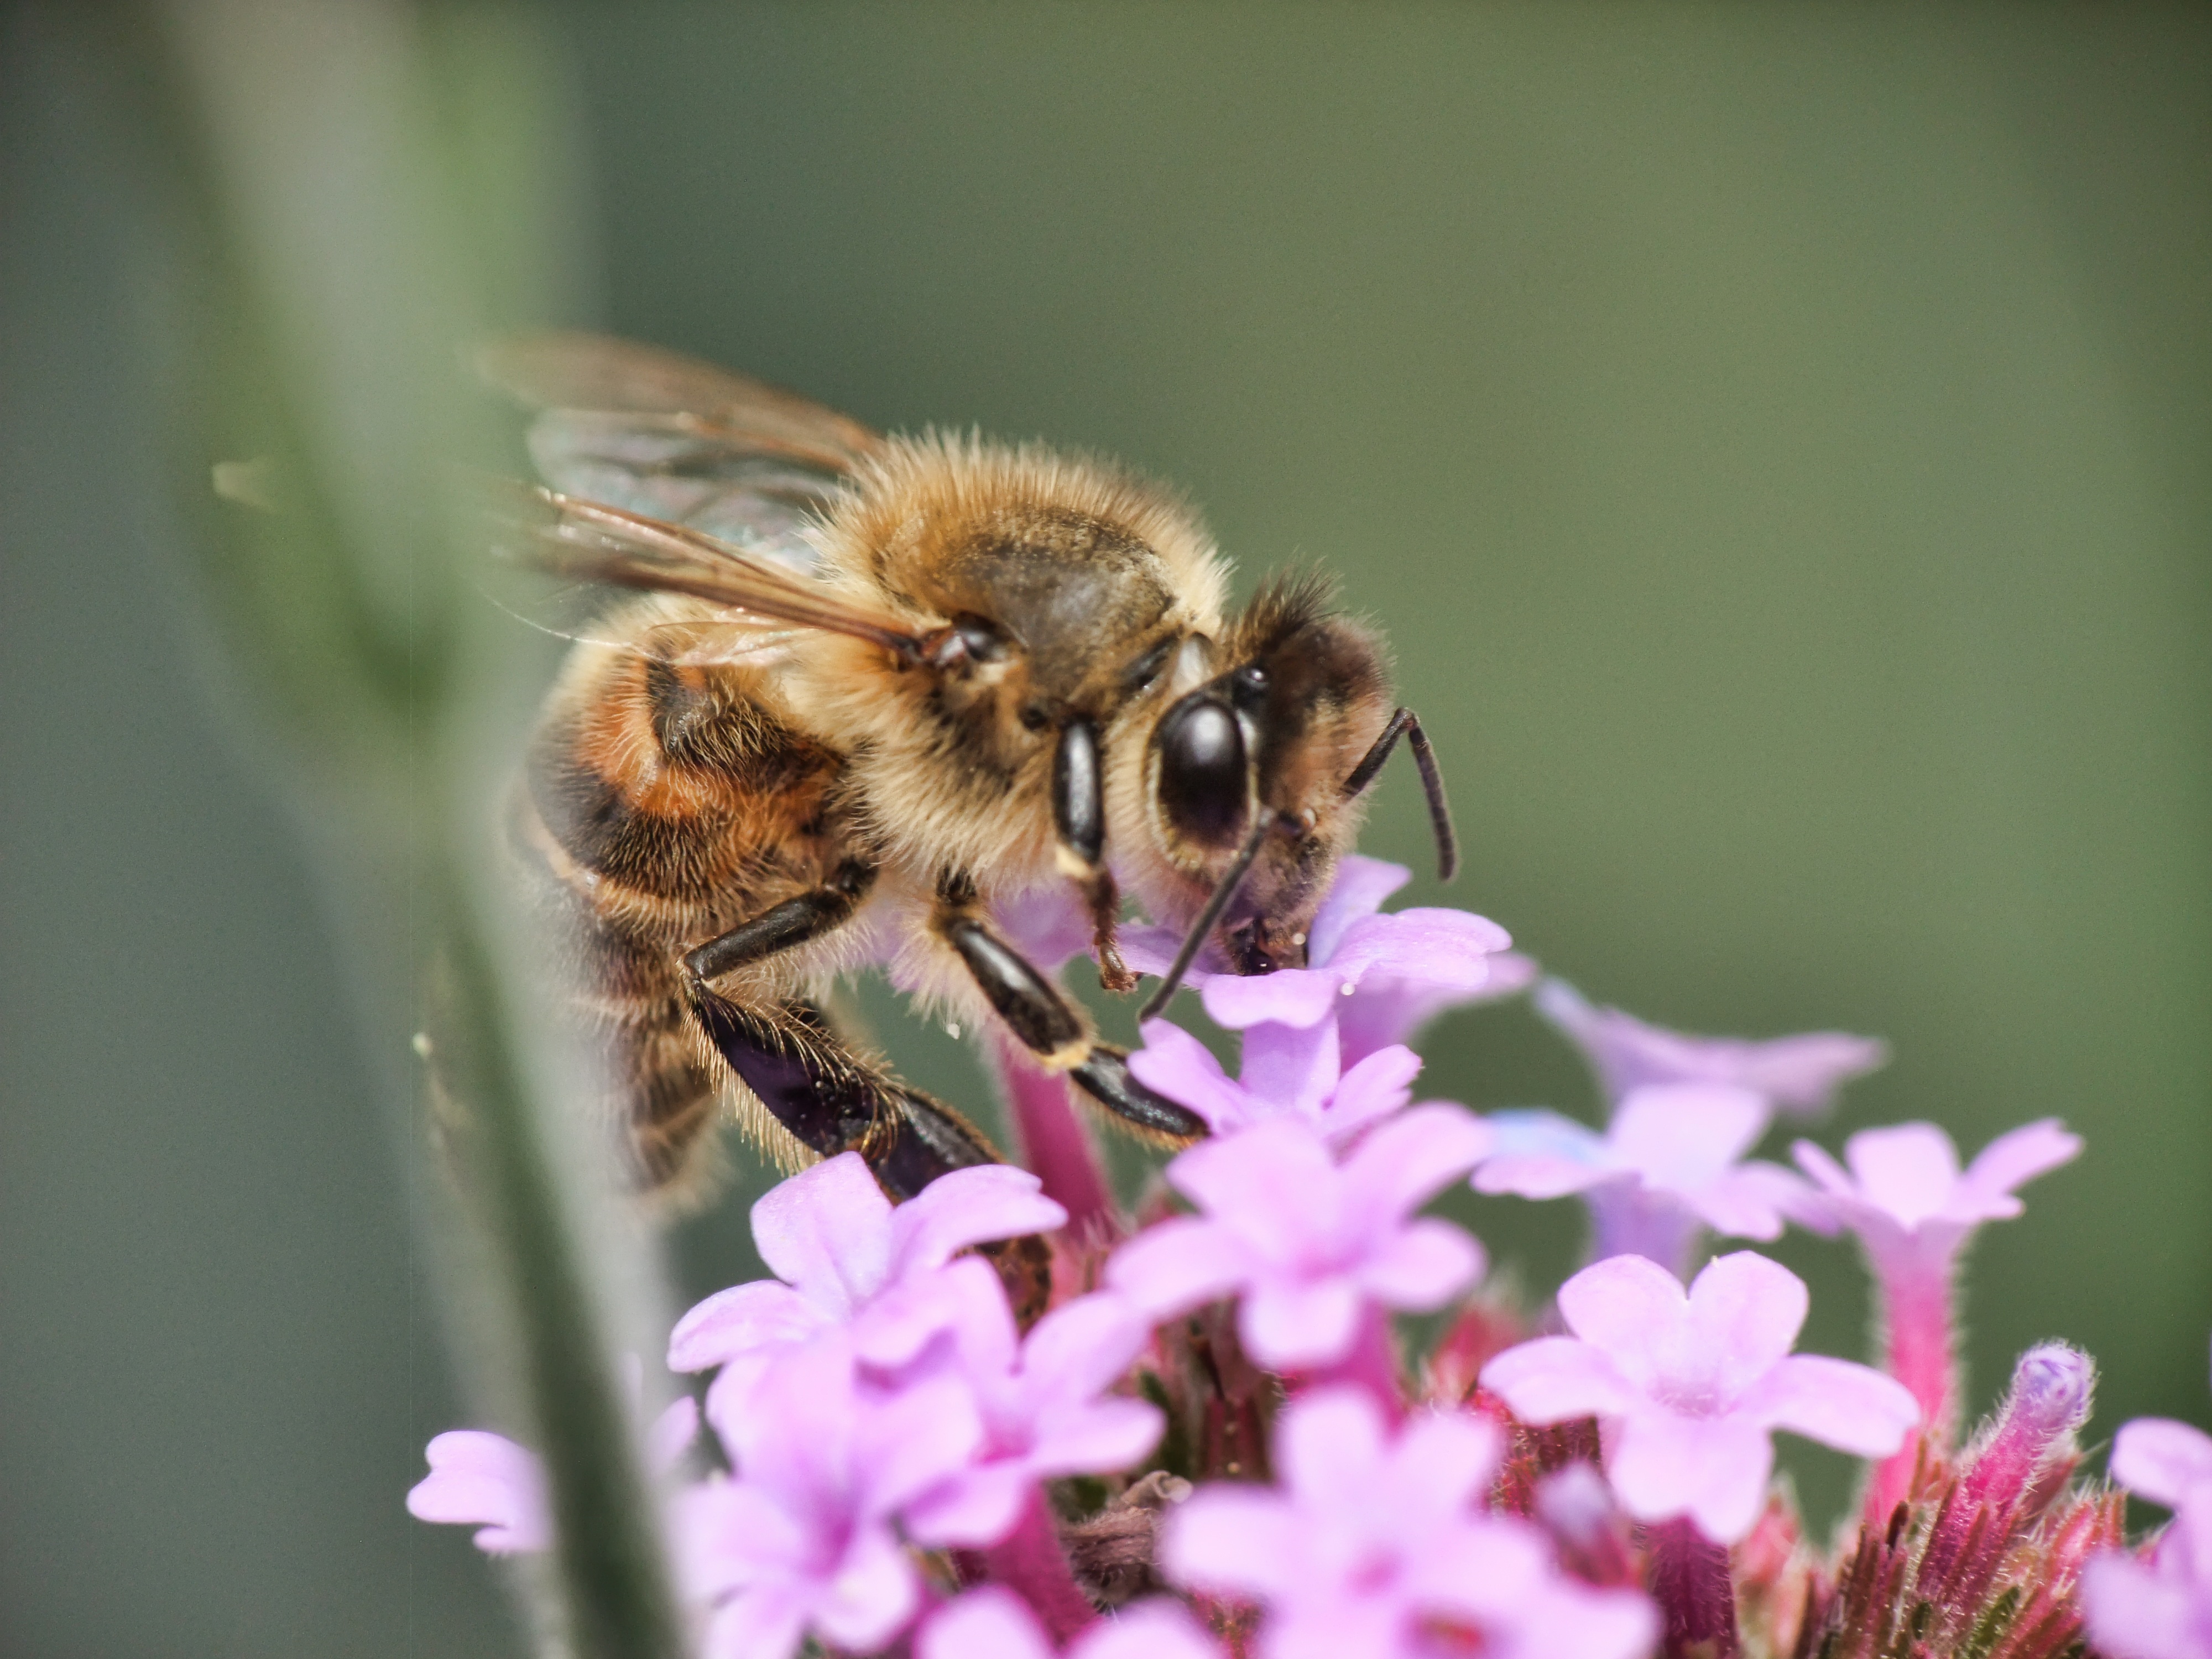
working, nature, wing, plant, white, sweet, flower, animal, flying, fly, honey, busy, wildlife, wild, pollen, food, green, color, insect, macro, bug, black, yellow, close, eat, flora, fauna, invertebrate, close up, beekeeper, hive, worker, bee, bumblebee, nectar, honeycomb, sting, beehive, buzz, nobody, macro photography, arthropod, honey bee, stinger, pollinator, membrane winged insect